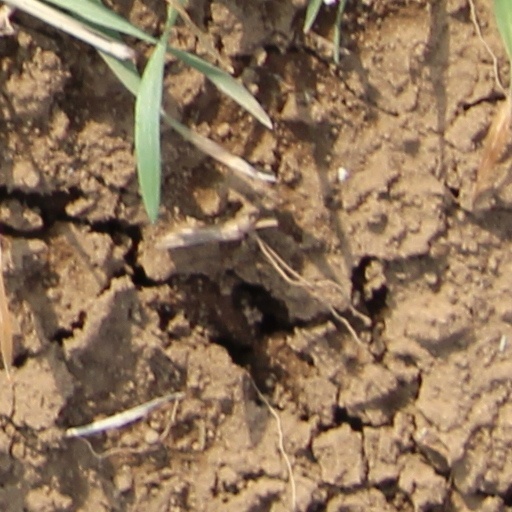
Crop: wheat